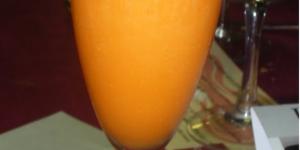
sorbete de mandarina con cava en thermomix